St Pancras railway station

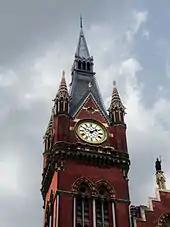
The clock tower

St Pancras was built during a period of expansion for the MR, as the major routes to Manchester, Nottingham, Sheffield and Carlisle opened during this time. By 1902, there were 150 trains arriving and leaving the station daily, though this was far less than at Waterloo or Liverpool Street. As well as Midland services, the Great Eastern Railway (GER) used St Pancras as a "West End" terminus for trains to , , between 1870 and 1917. At the turn of the 20th century, St Pancras had a faster service to than from King's Cross, at 71 minutes. GER services were suspended because of World War I and never resumed.